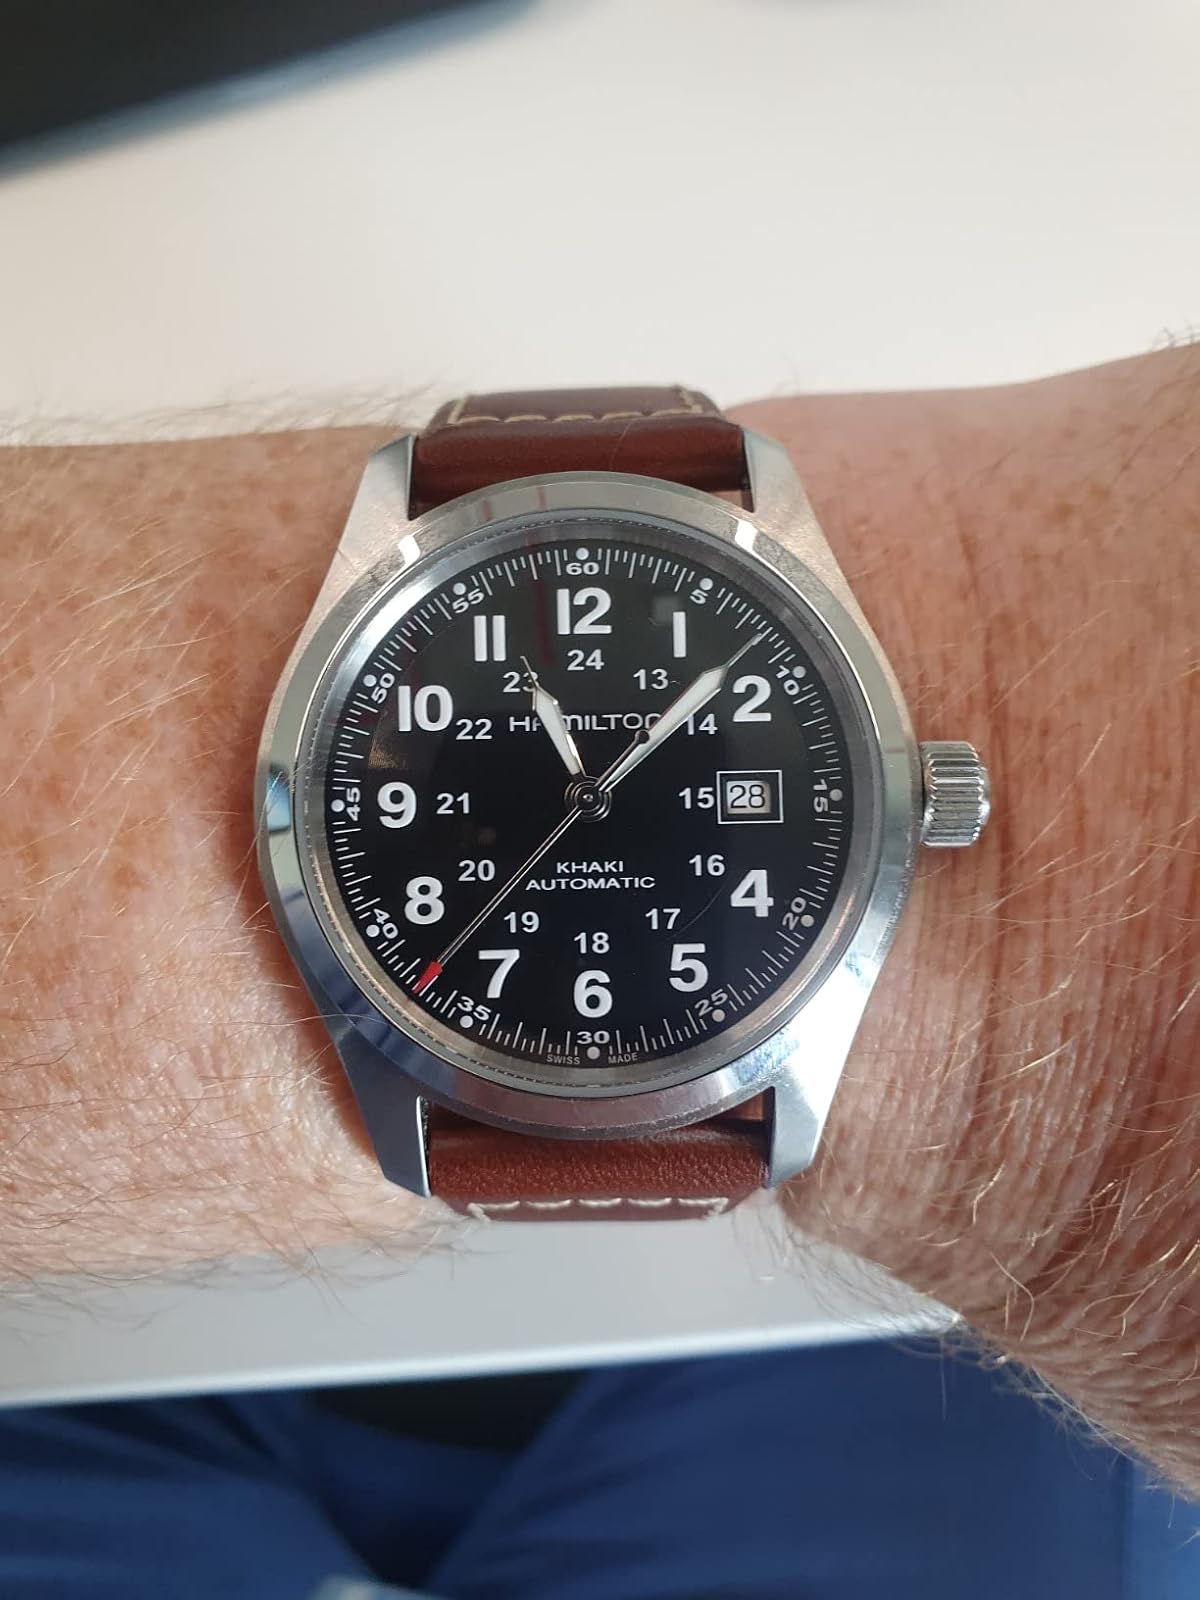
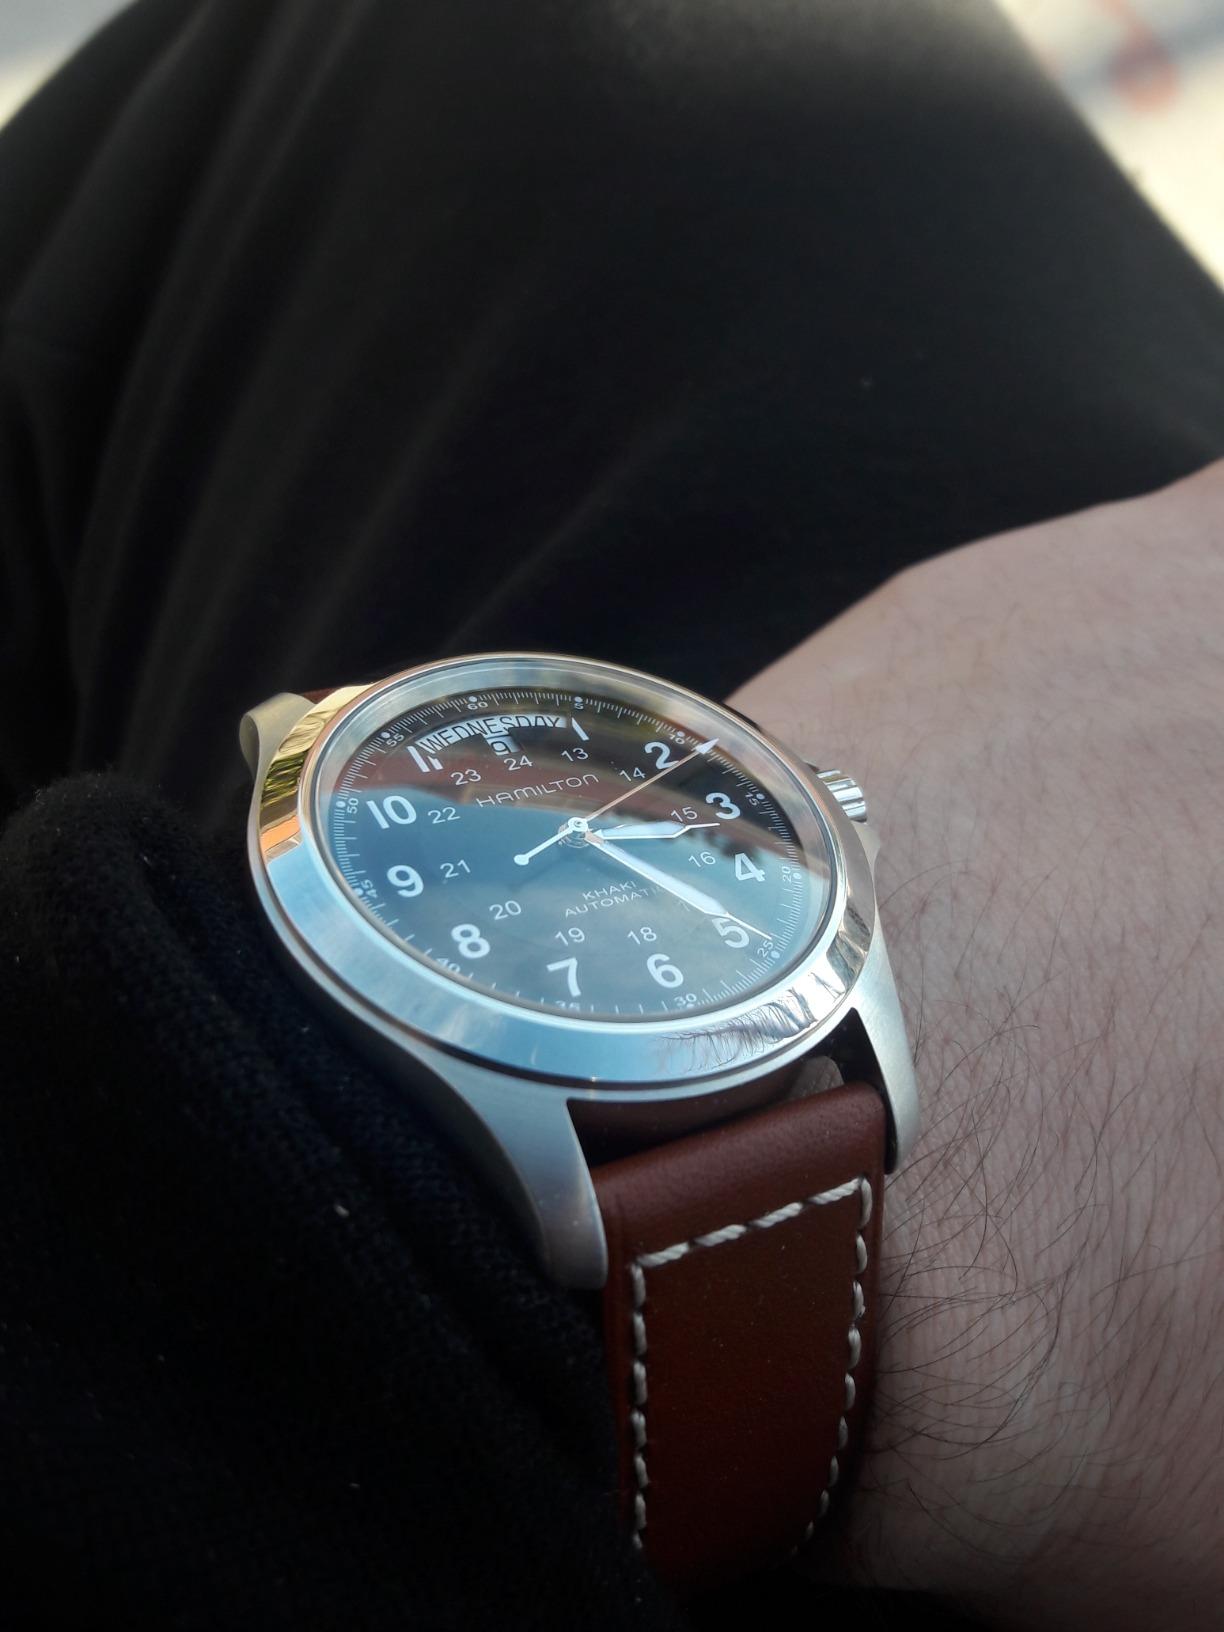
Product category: accessories_watch
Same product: no